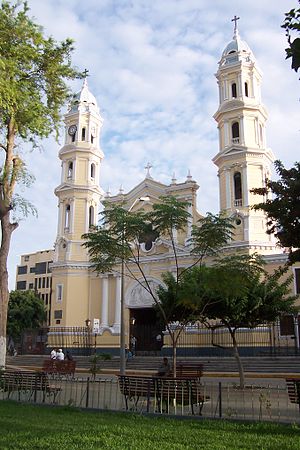
Piura
Katedralen i Piura
Piura er en by i det nordvestlige Peru. Byen er hovedby i regionen Piura og provinsen Piura. Befolkningen ligger omkring 400.000.